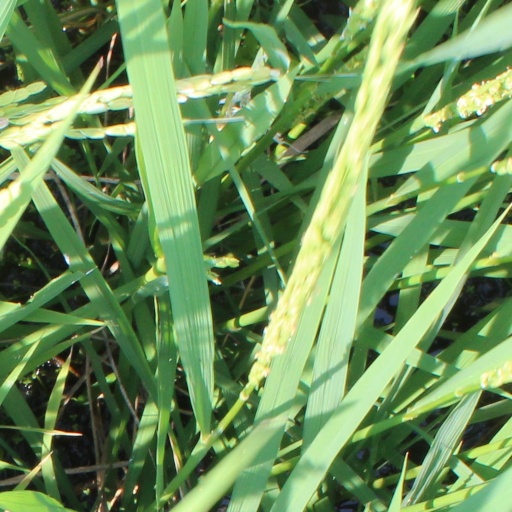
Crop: rice